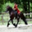
Label: horse